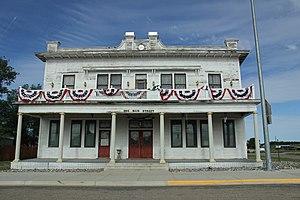
Lavina est une municipalité américaine située dans le comté de Golden Valley, dans l’État du Montana. Selon le recensement de 2010, sa population est de 187 habitants.